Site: brandenburg
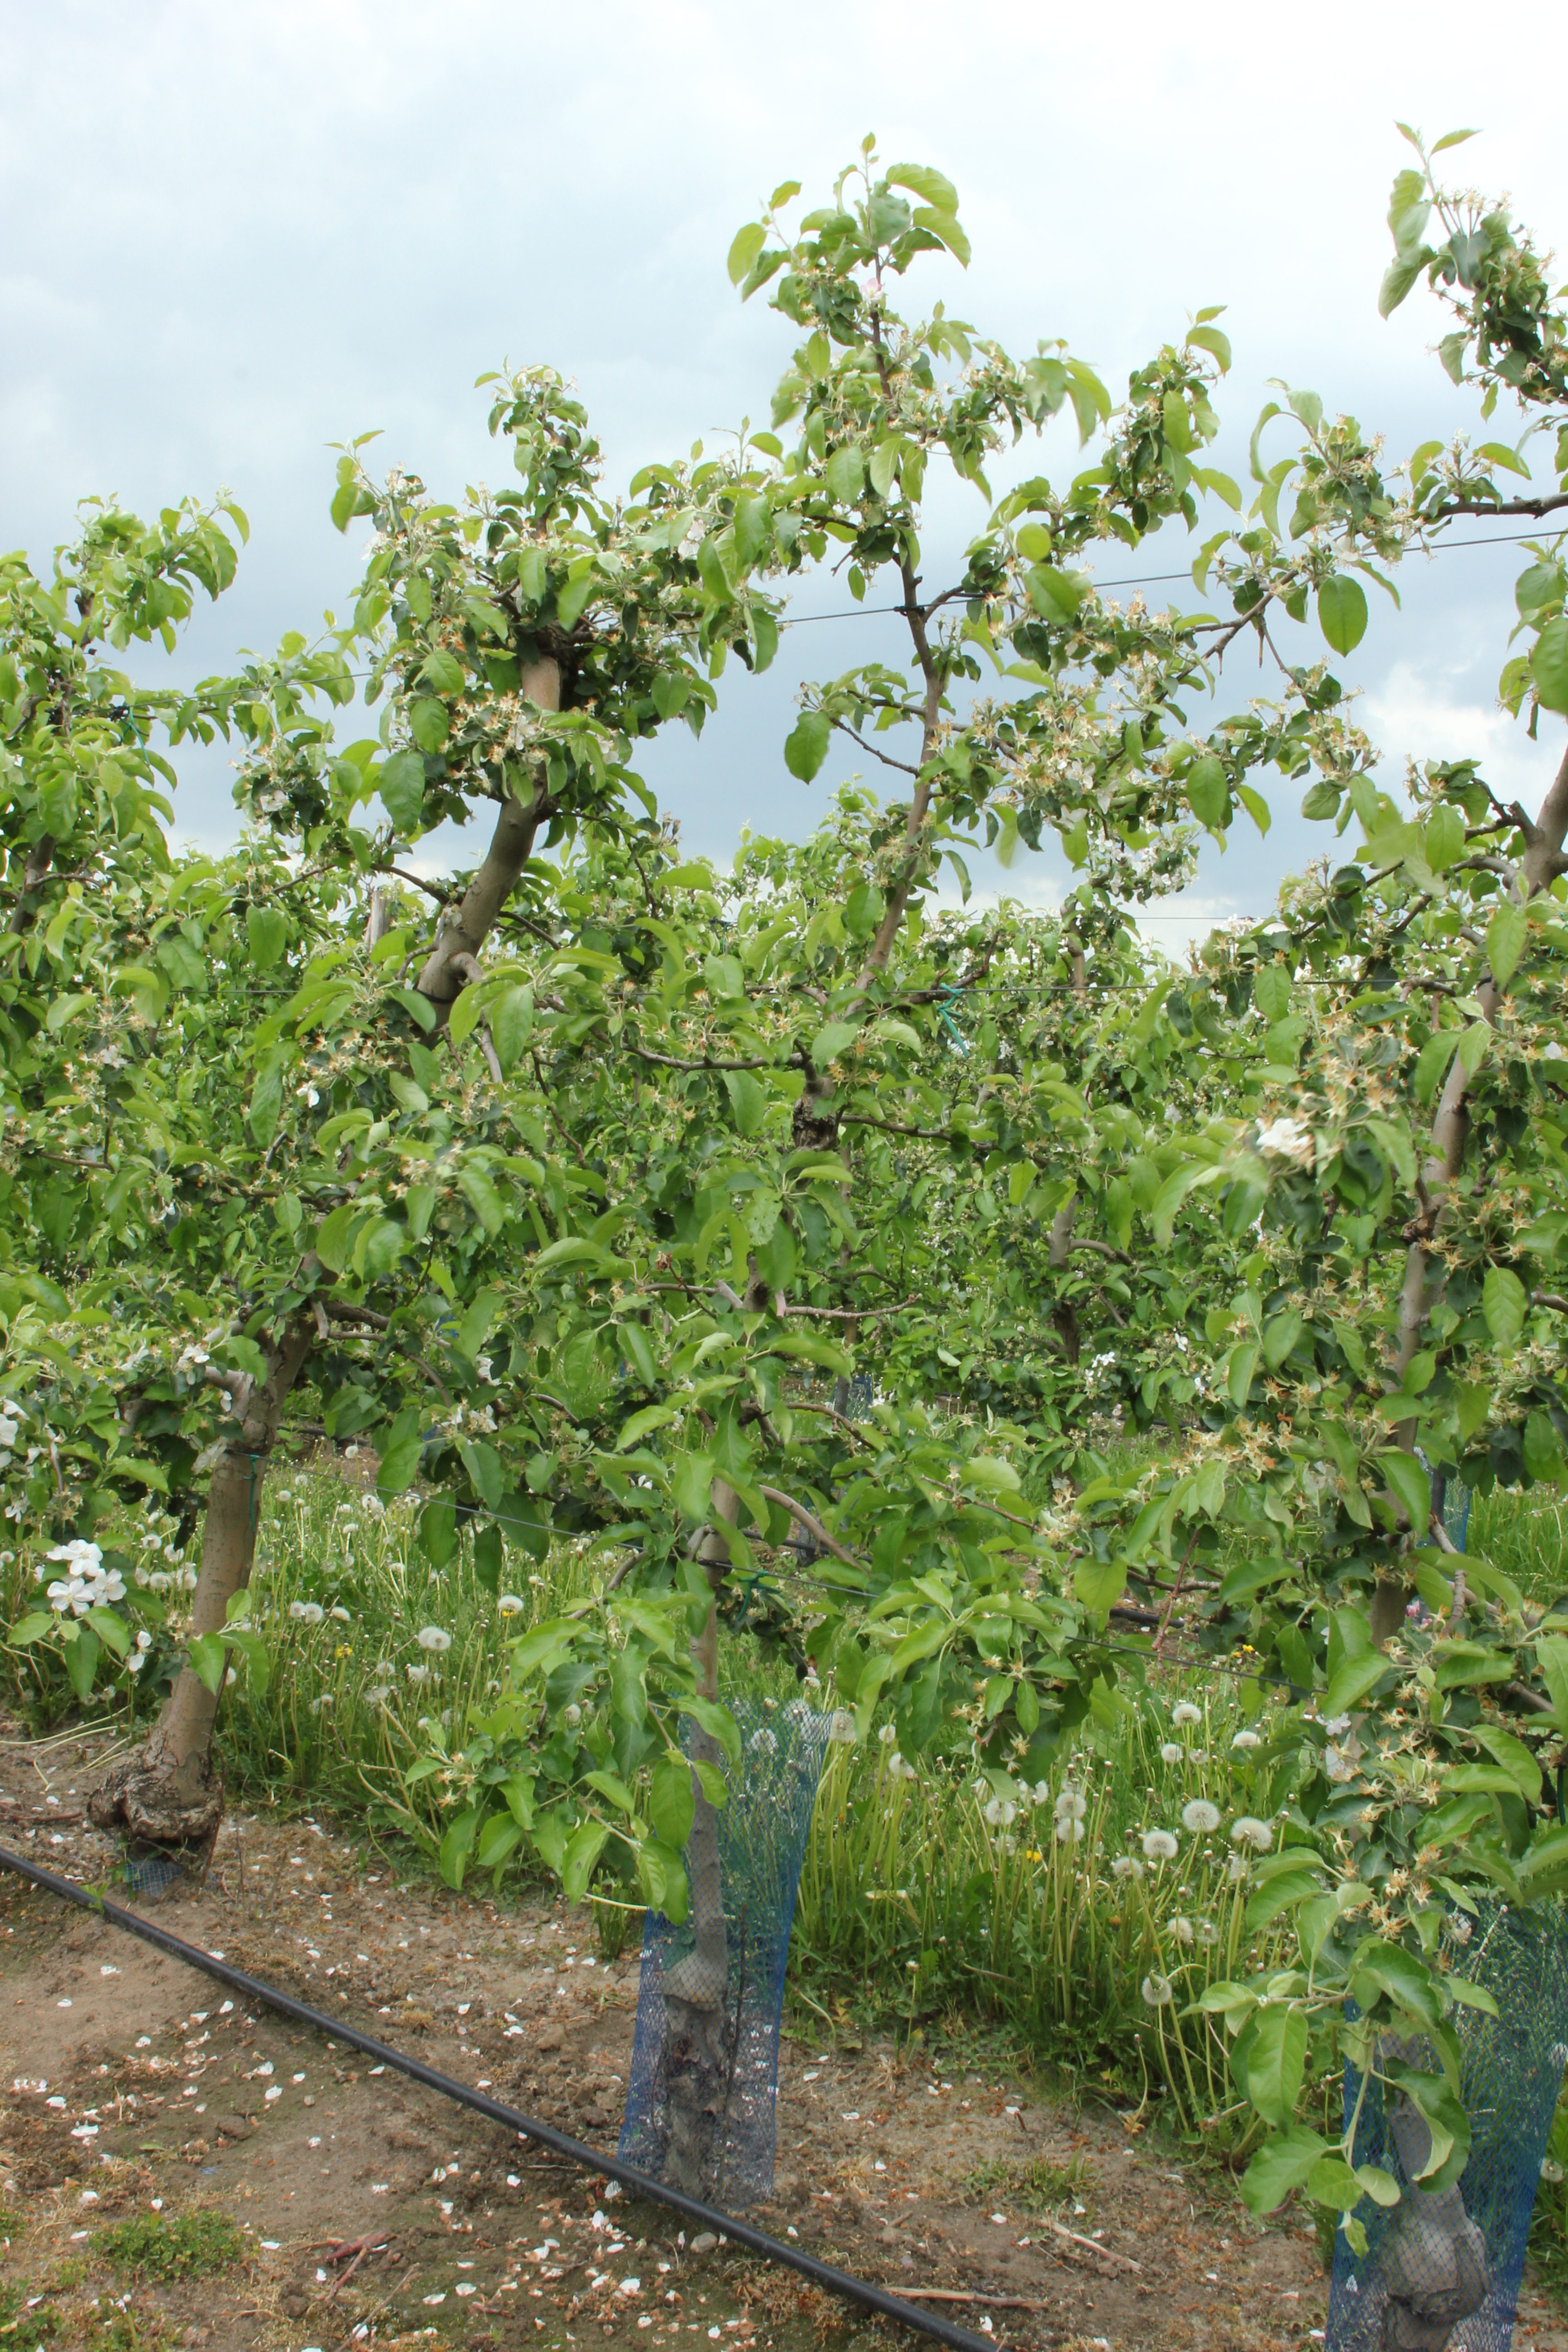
Growth stage (BBCH 67): Flowering